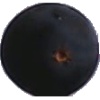
Label: blue_grape